Shelly Bell

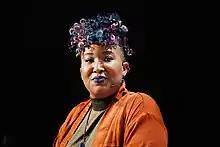
Bell speaks onstage during TechCrunch Disrupt SF 2018 at Moscone Center, San Francisco, California.

Shelly Omílàdé Bell (known as Omi Bell) is an American entrepreneur and startup ecosystem builder. She is the founder and CEO of the social enterprise "Black Girl Ventures".